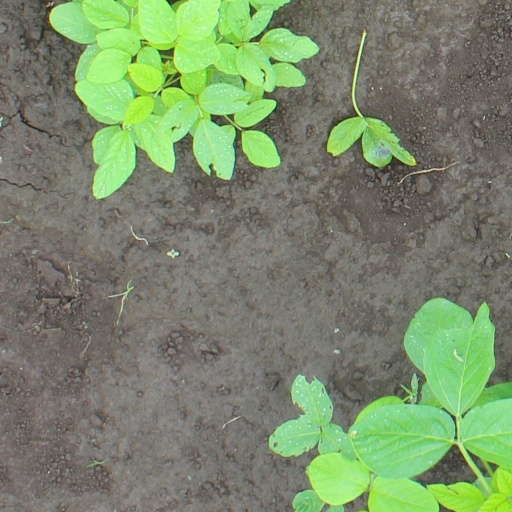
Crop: soybean